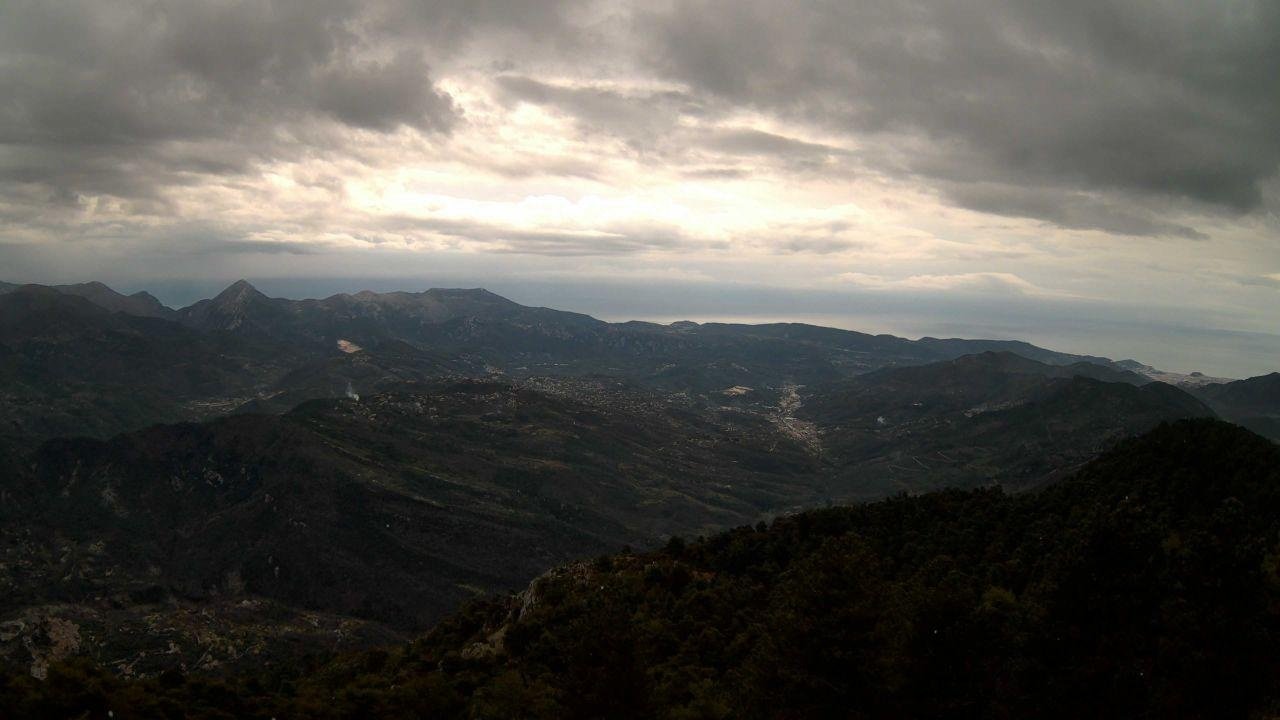
Fire: no
Smoke: yes